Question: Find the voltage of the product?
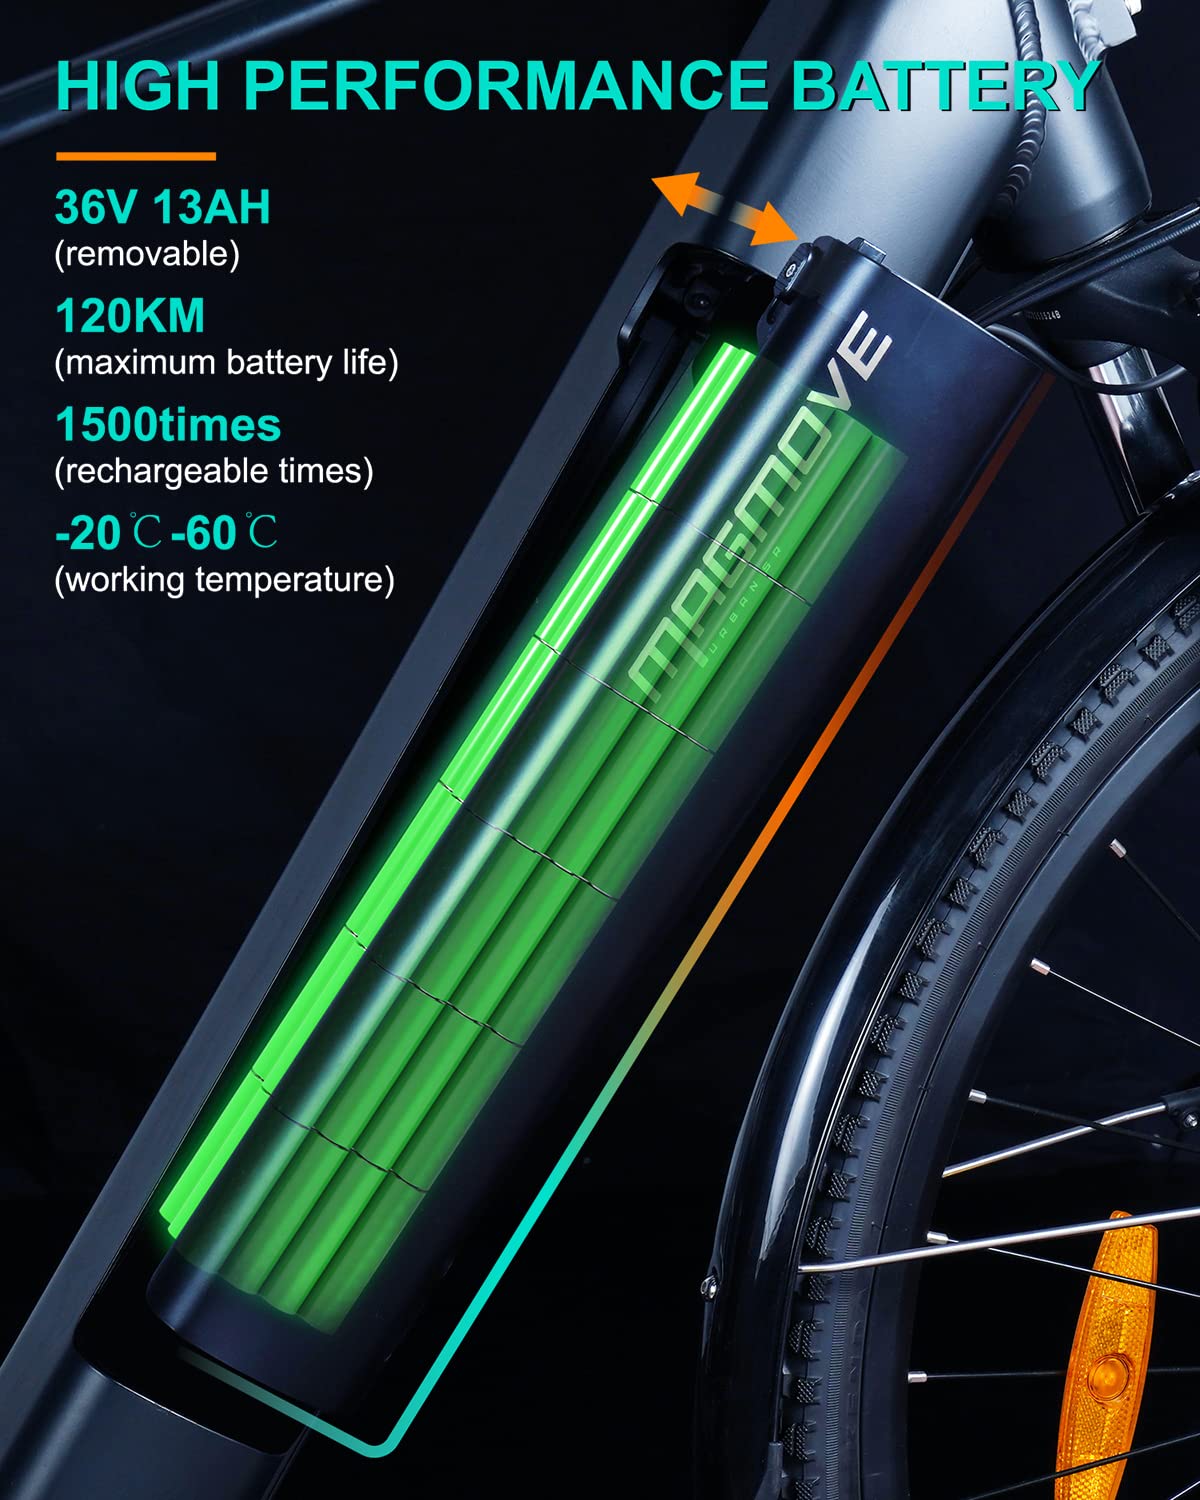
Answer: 36.0 volt